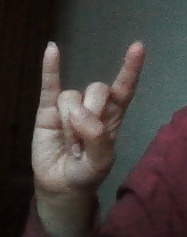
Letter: la